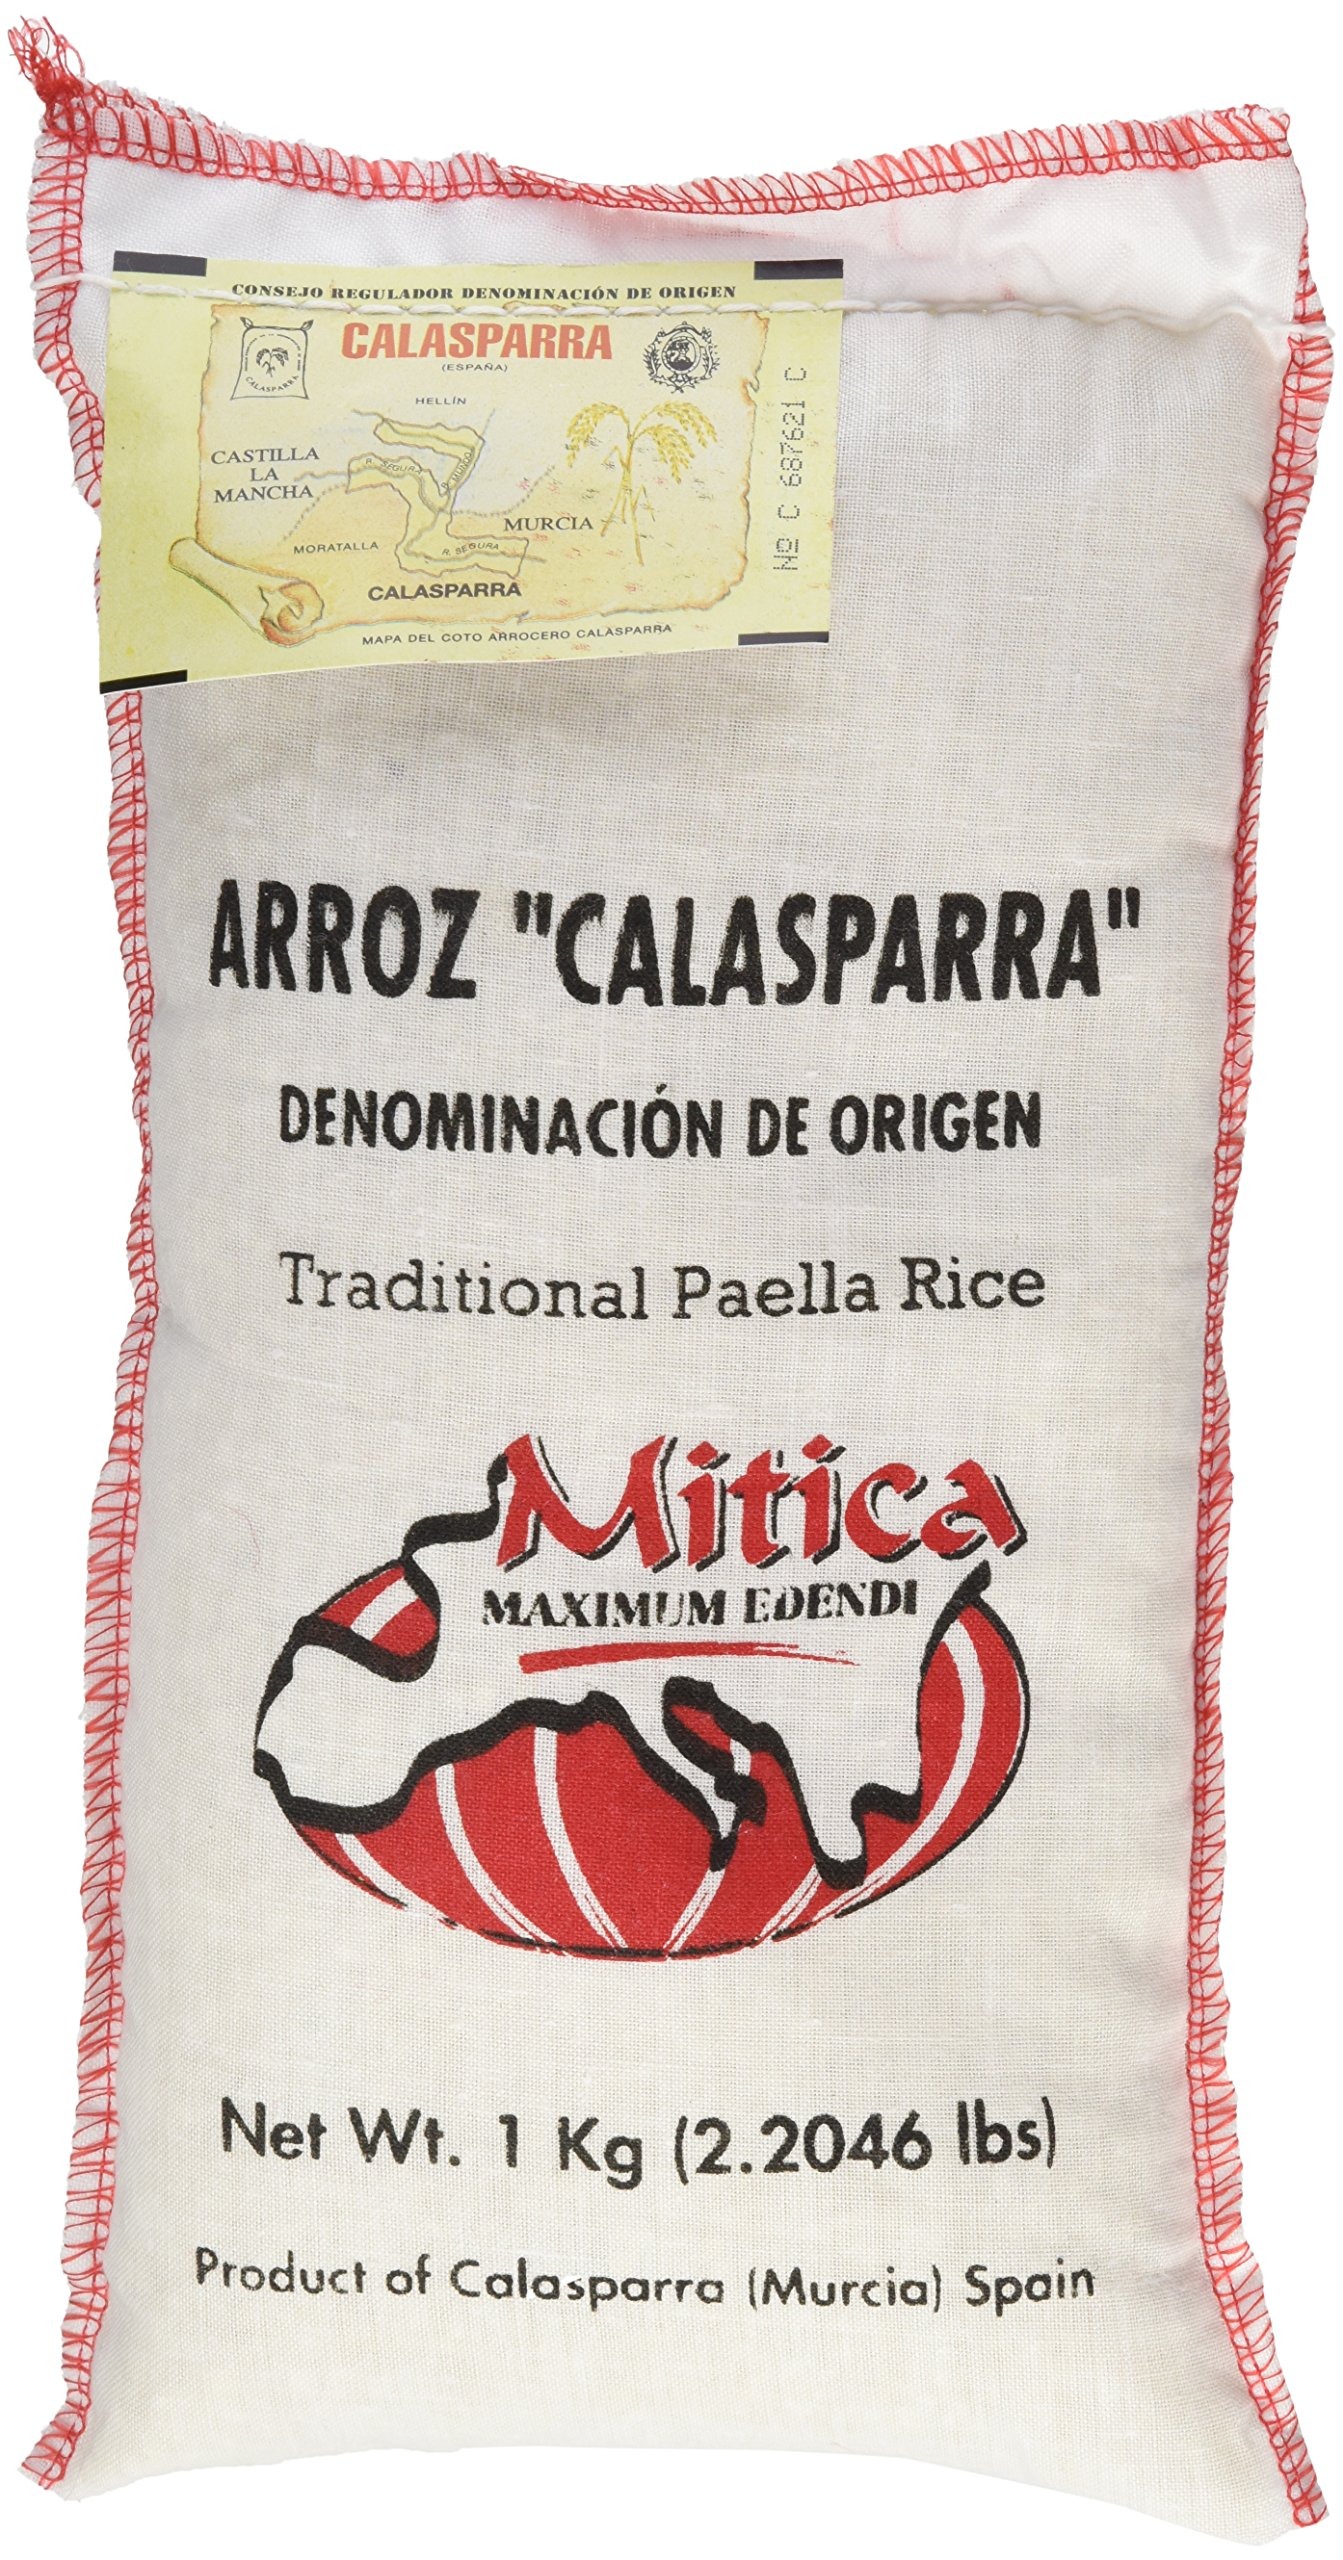
Item Name: CALASPARRA Rice (Paella Rice) - 2 bags, 4.4 lbs
Bullet Point 1: Item Package Length: 7.7cm
Bullet Point 2: Item Package Width: 19.6cm
Bullet Point 3: Item Package Height: 22.3cm
Bullet Point 4: Item Package Weight: 2.072kg
Value: 70.4
Unit: Ounce

Price: 17.6